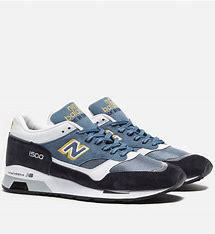
Brand: New
Model: Balance 1500